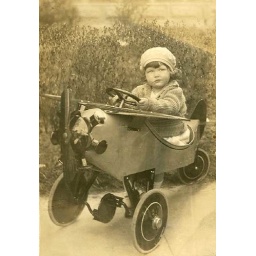
girl in plane